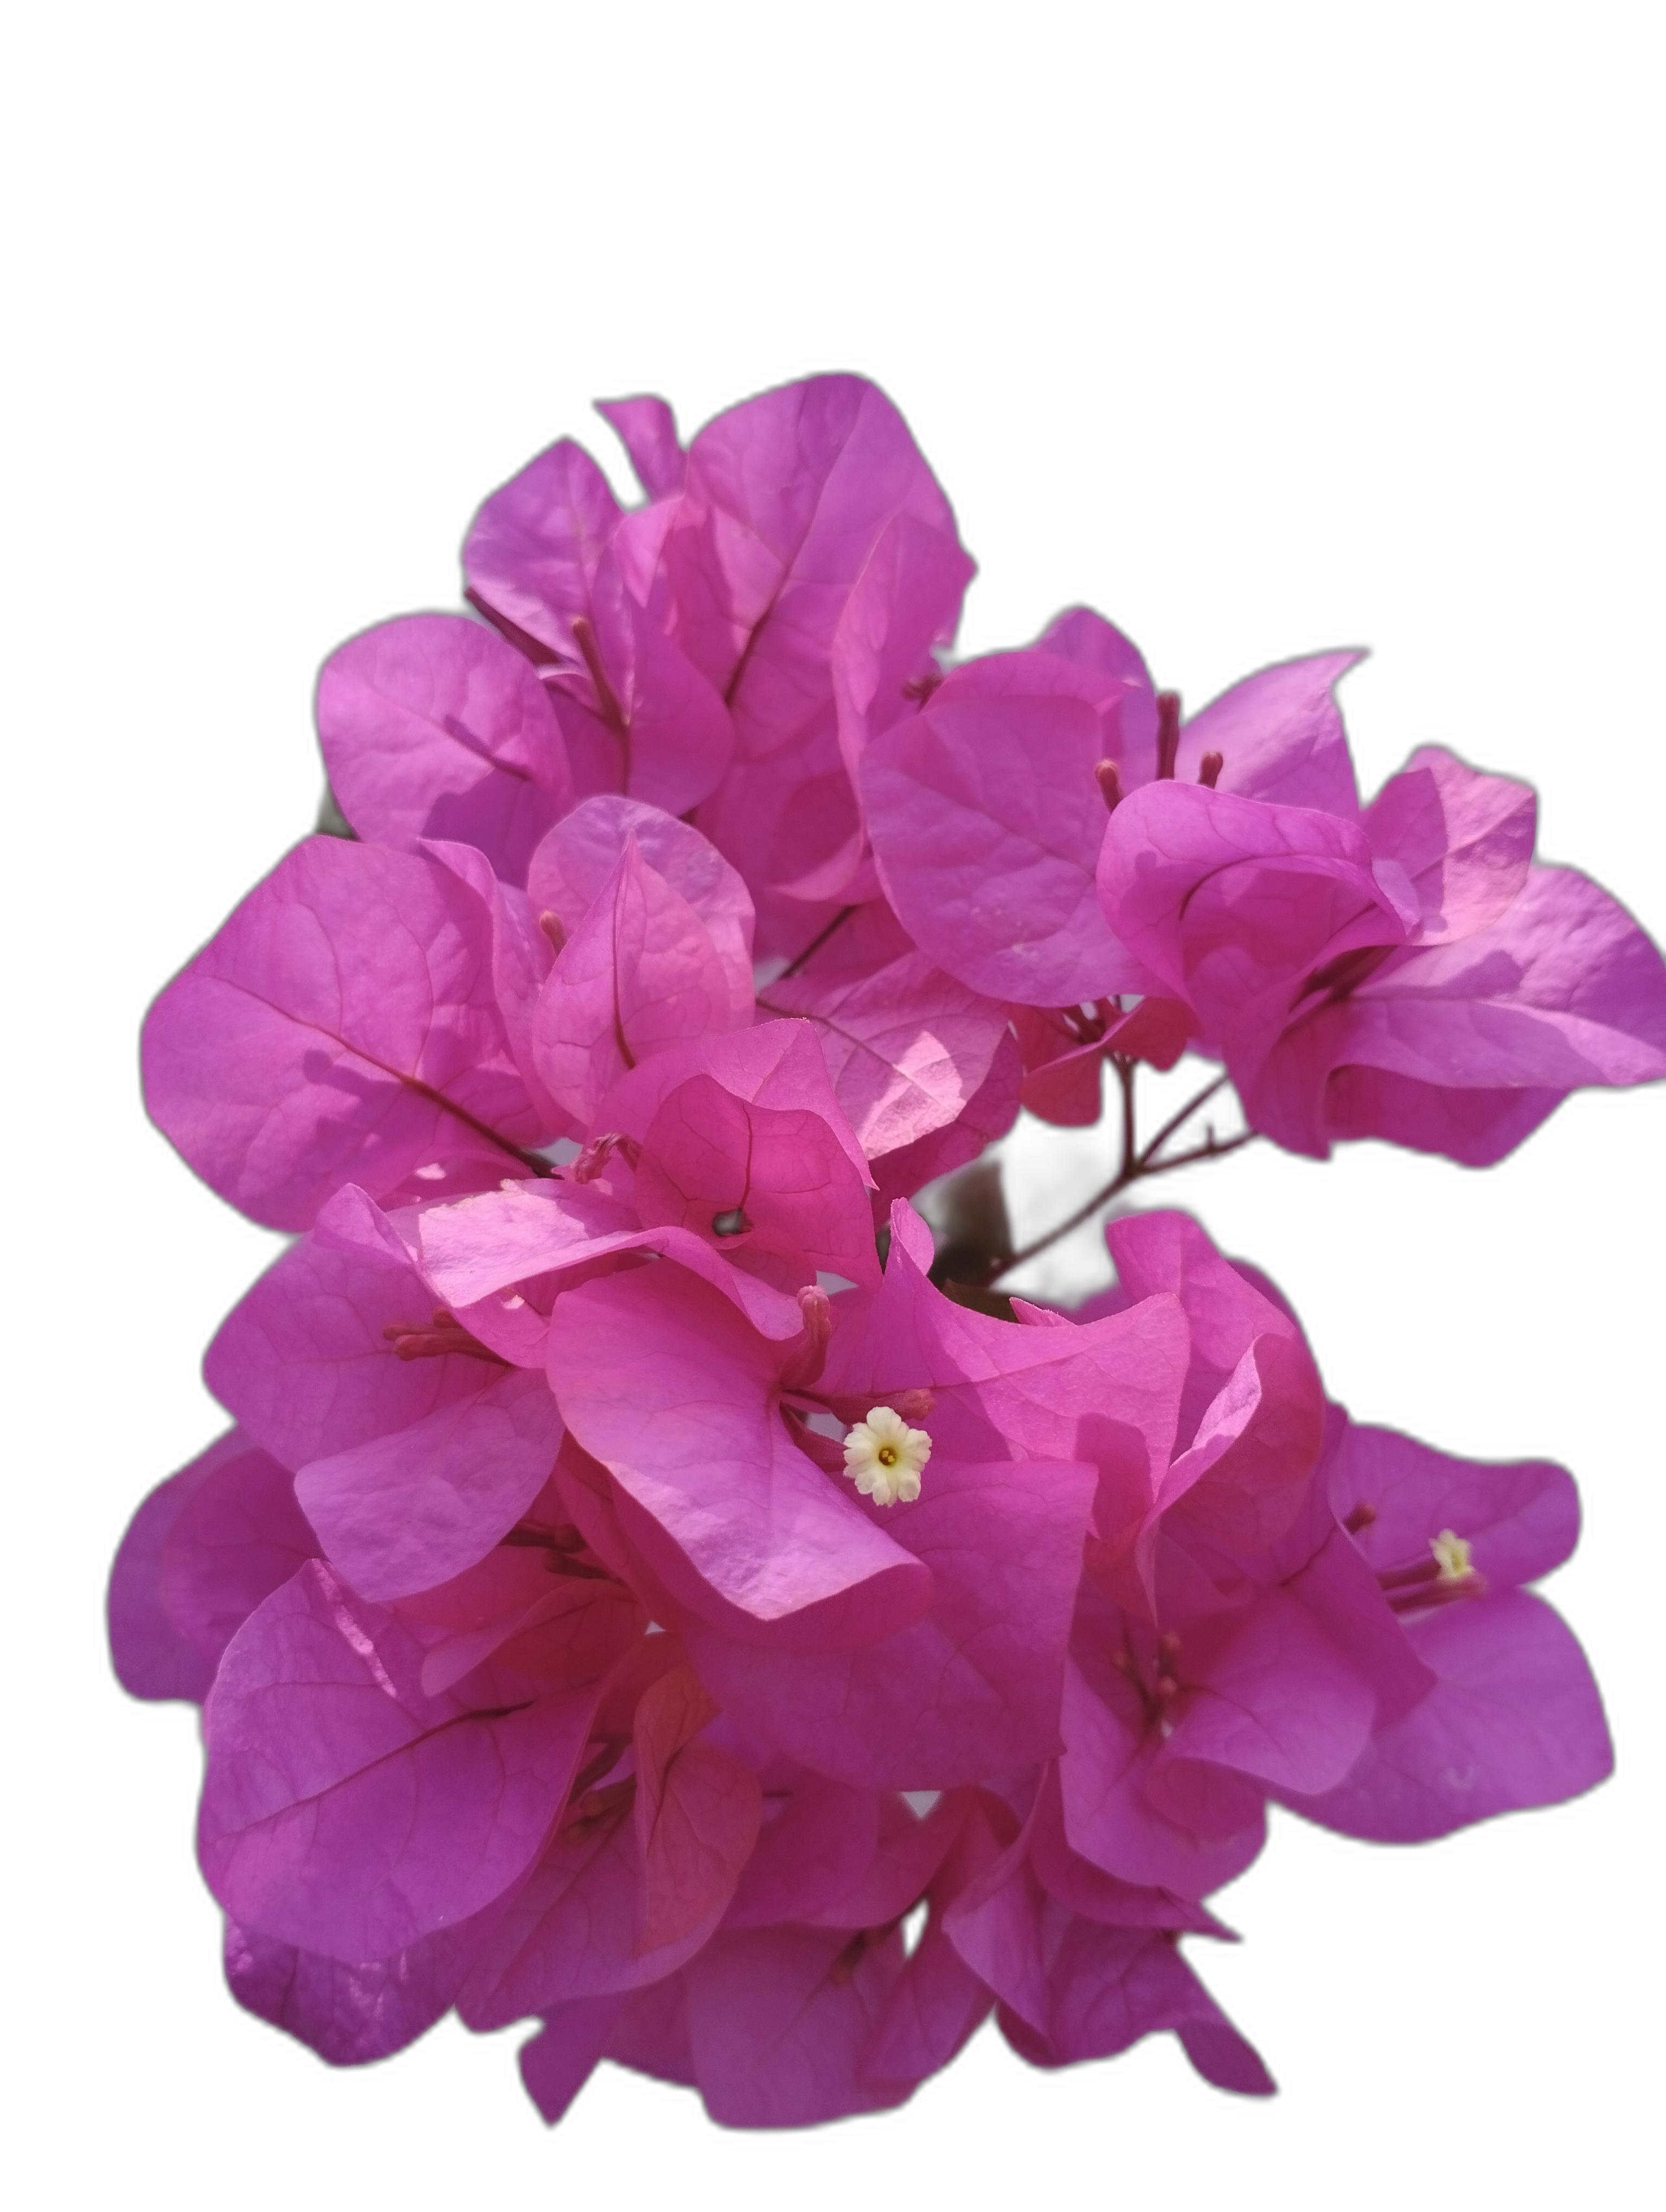
Label: Bougainvillea